2011–2013 Russian protests

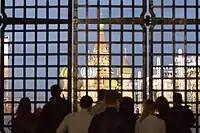
Red Square was closed during the days of and leading to 12 June protest

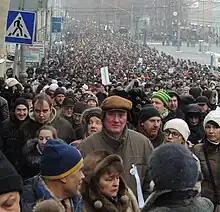
March Against Scoundrels

There were large follow-up demonstrations 24 December including a rally "For Fair Elections" at Academician Sakharov Avenue in Moscow. There were rallies in Vladivostok, Novosibirsk, Orenburg, Chelyabinsk, Saratov, Nizhny Novgorod and two in Saint Petersburg.